Maksim Tank

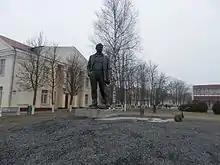
Monument to Maksim Tank in Miadziel

Jaŭhien Skurko was born into a wealthy peasant family in a "khutor" about a kilometer away from the village Piĺkaŭščyna, now in Myadzyel District, Minsk Oblast, Belarus. In 1914, his family went to Moscow as refugees from the approaching First World War and lived there till 1922.